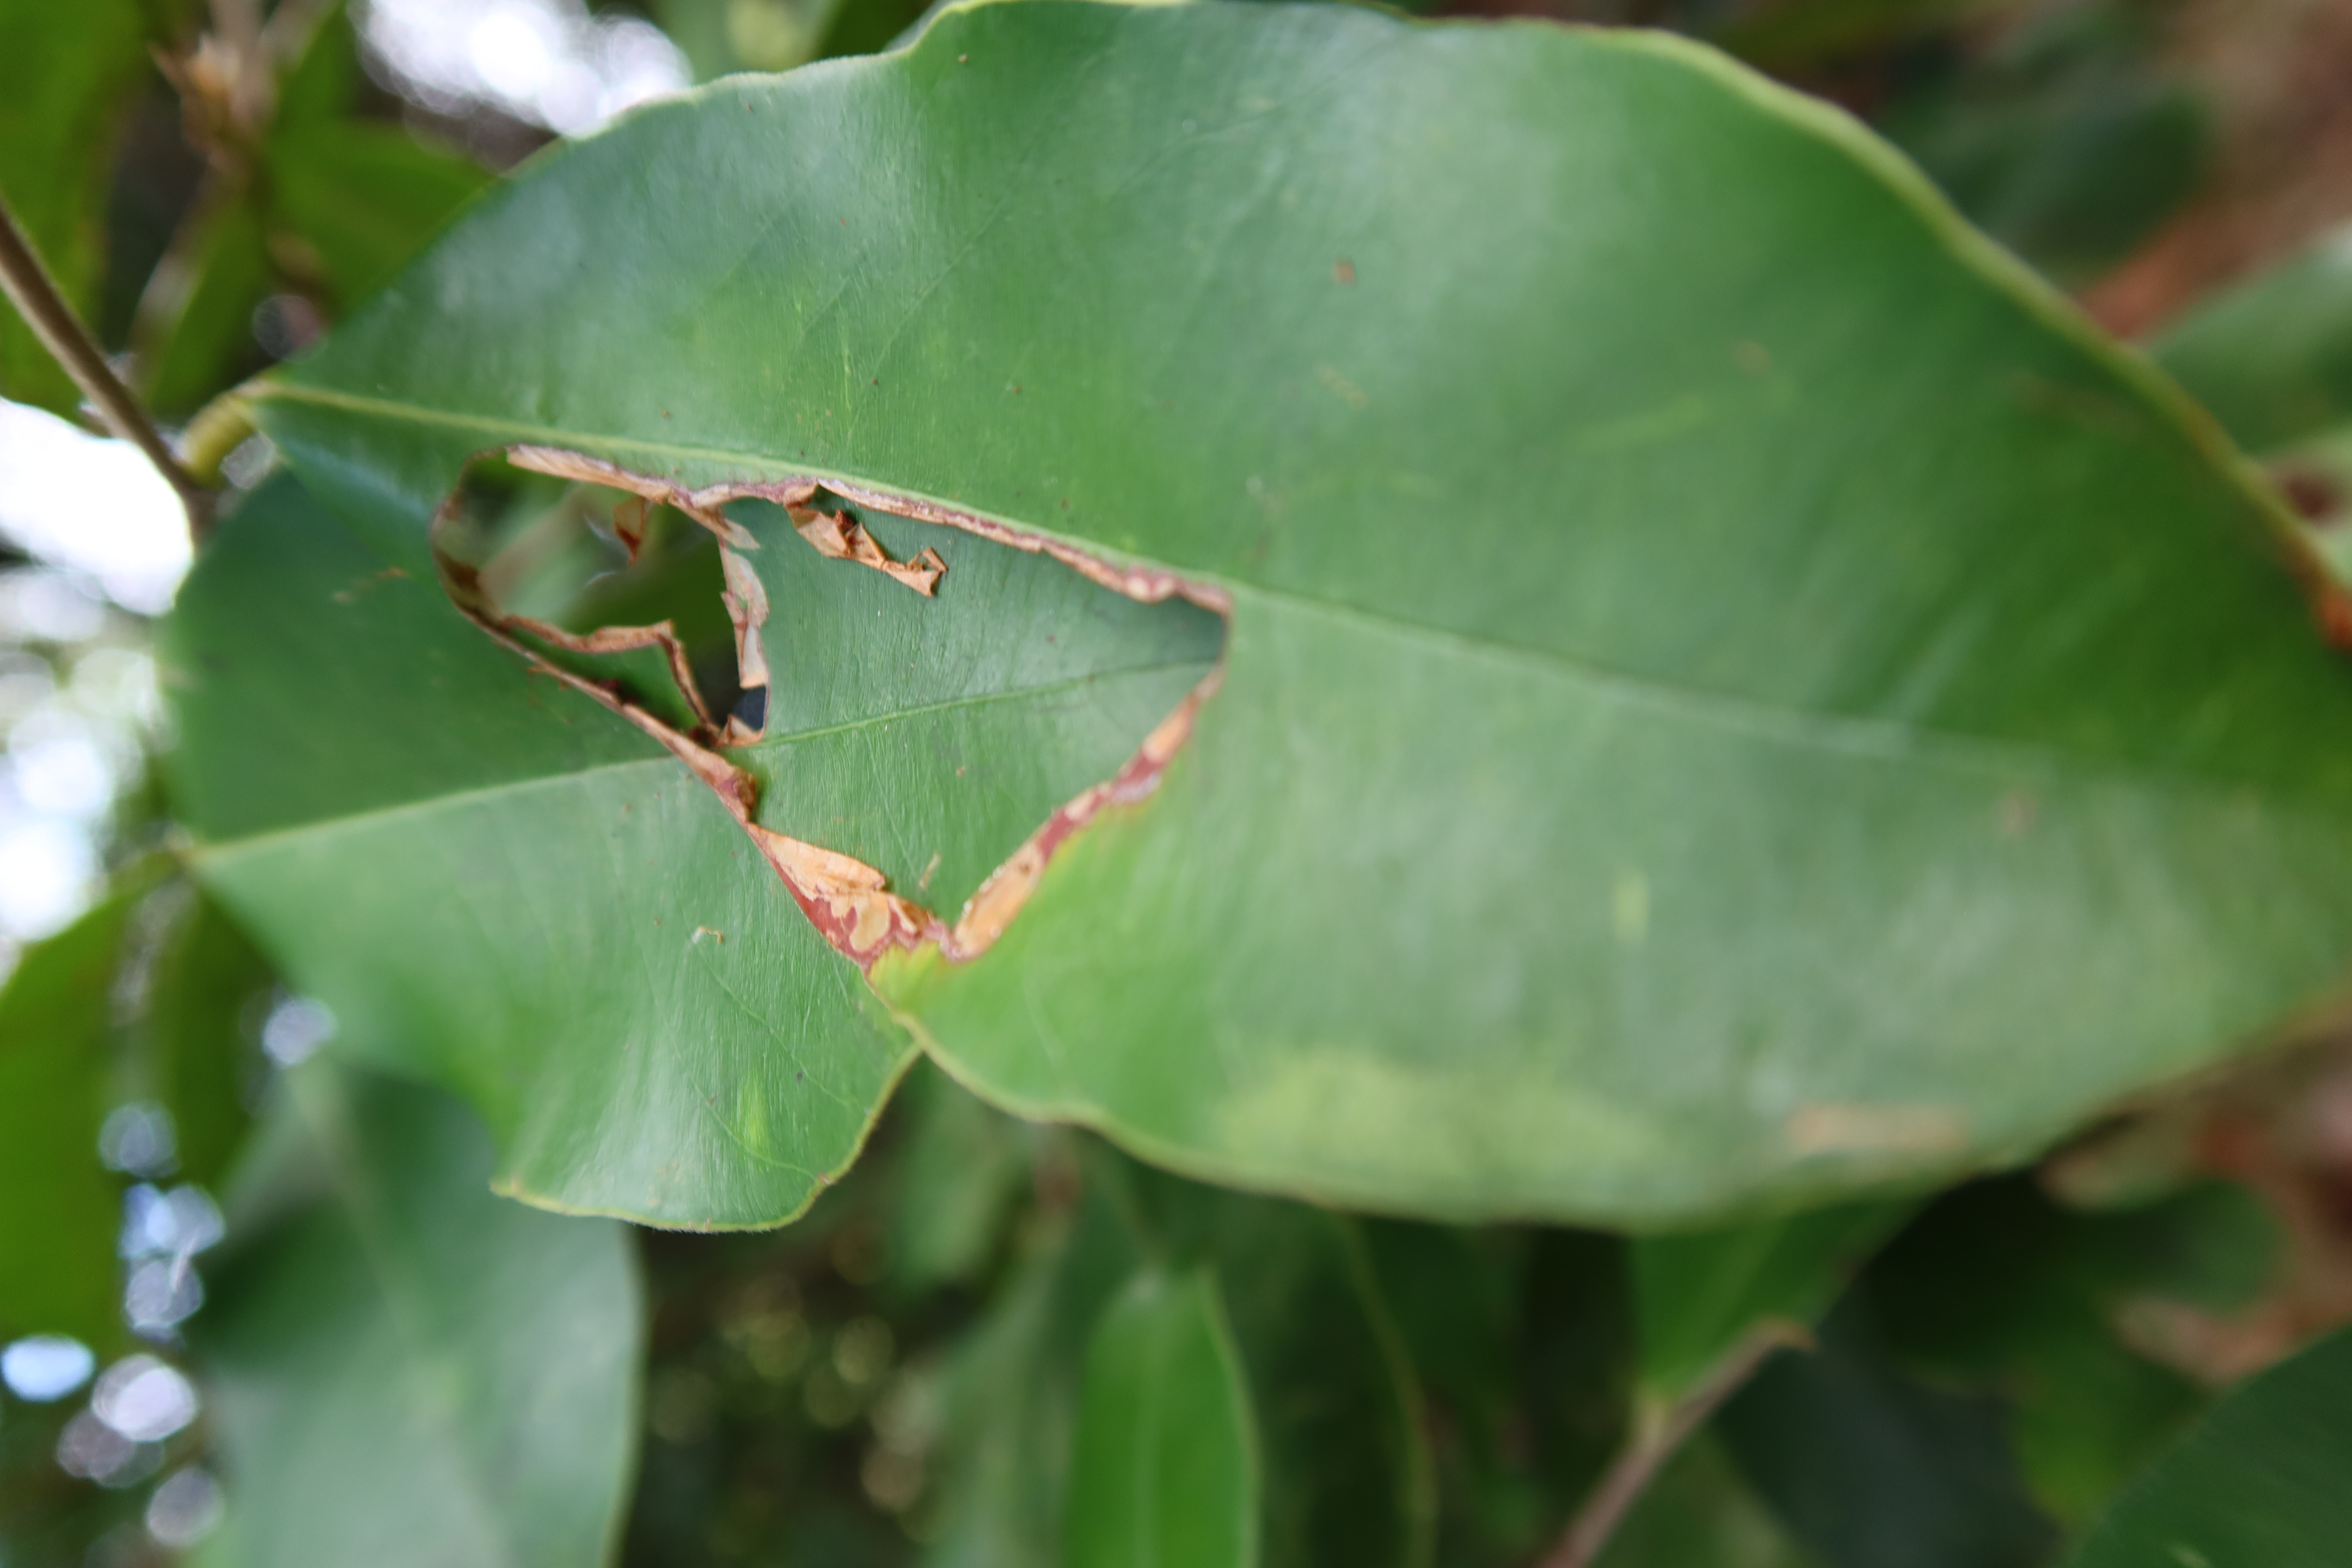
Label: Translucent lesion